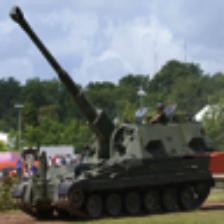
Label: NonHuman